University of Toronto Campus Safety

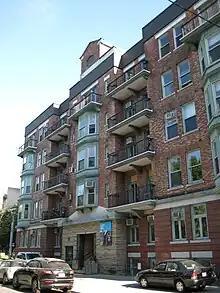
Sussex Court, out of which the St. George division of the Service operates.

The Service is divided into three operational groups, each serving one U of T campus. Although the three groups share common uniforms, some common policies, and a similar structure, each group is operated separately of the other groups, with an independent chain-of-command on each campus. At the University's central St. George Campus, the Service is a division of the Facilities and Services department; and at the smaller Scarborough and Mississauga campuses, under the direct supervision of the Chief Administrative Officer.